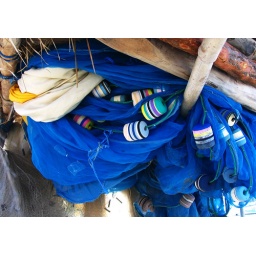
Fishing net with colorful rubber floaters stored in a small hut along the beach in Vigan, Philippines.